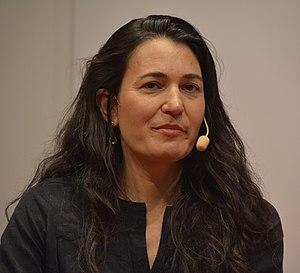
Nicole Krauss est une romancière américaine née le 18 août 1974 à New York.